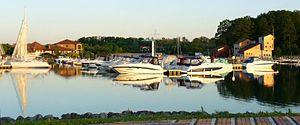
Le lac du Der-Chantecoq ou lac-réservoir Marne est un lac du Nord-Est de la France. Il est situé dans la région Grand Est, à la limite des départements de la Marne et de la Haute-Marne.
Il existe en France des milliers de lacs, d'étangs et de marais. Le lac Léman, plus grand lac d'Europe occidentale avec ses 582 km², le tiers sur territoire français, l'autre partie en Suisse, est indiqué pour sa partie française en Haute-Savoie.